Rehoboth Beach, Delaware

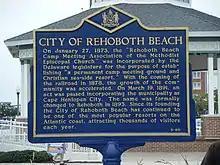
Historical marker of Rehoboth Beach's history, located in Rehoboth Beach

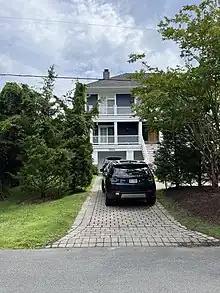
The beach house of U.S. President Joe Biden and First Lady Jill Biden in the North Shores neighborhood outside the corporate limits of Rehoboth Beach, which serves as their Summer White House.

By the time the first Europeans arrived in the area in the 17th century, the coastline was at its present location and several Native American Indian tribes lived in the area, including the Lenape, the Sikkonese, the Assateagues, and the Nanticoke. The site was the location of what may have been the most important Native American fishing village on the Middle Atlantic coast, including at Wilgus Site, a prehistoric shell midden archeological location, which is now inundated.